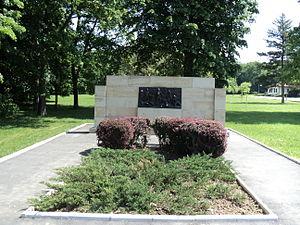
Cet article recense les monuments à la Seconde Guerre mondiale en Serbie.